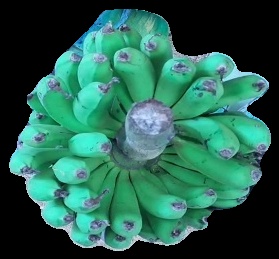
Variety: pachbale
Grade: grade2